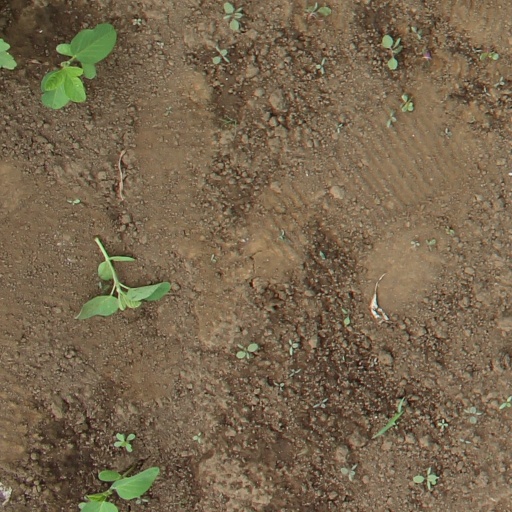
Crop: soybean